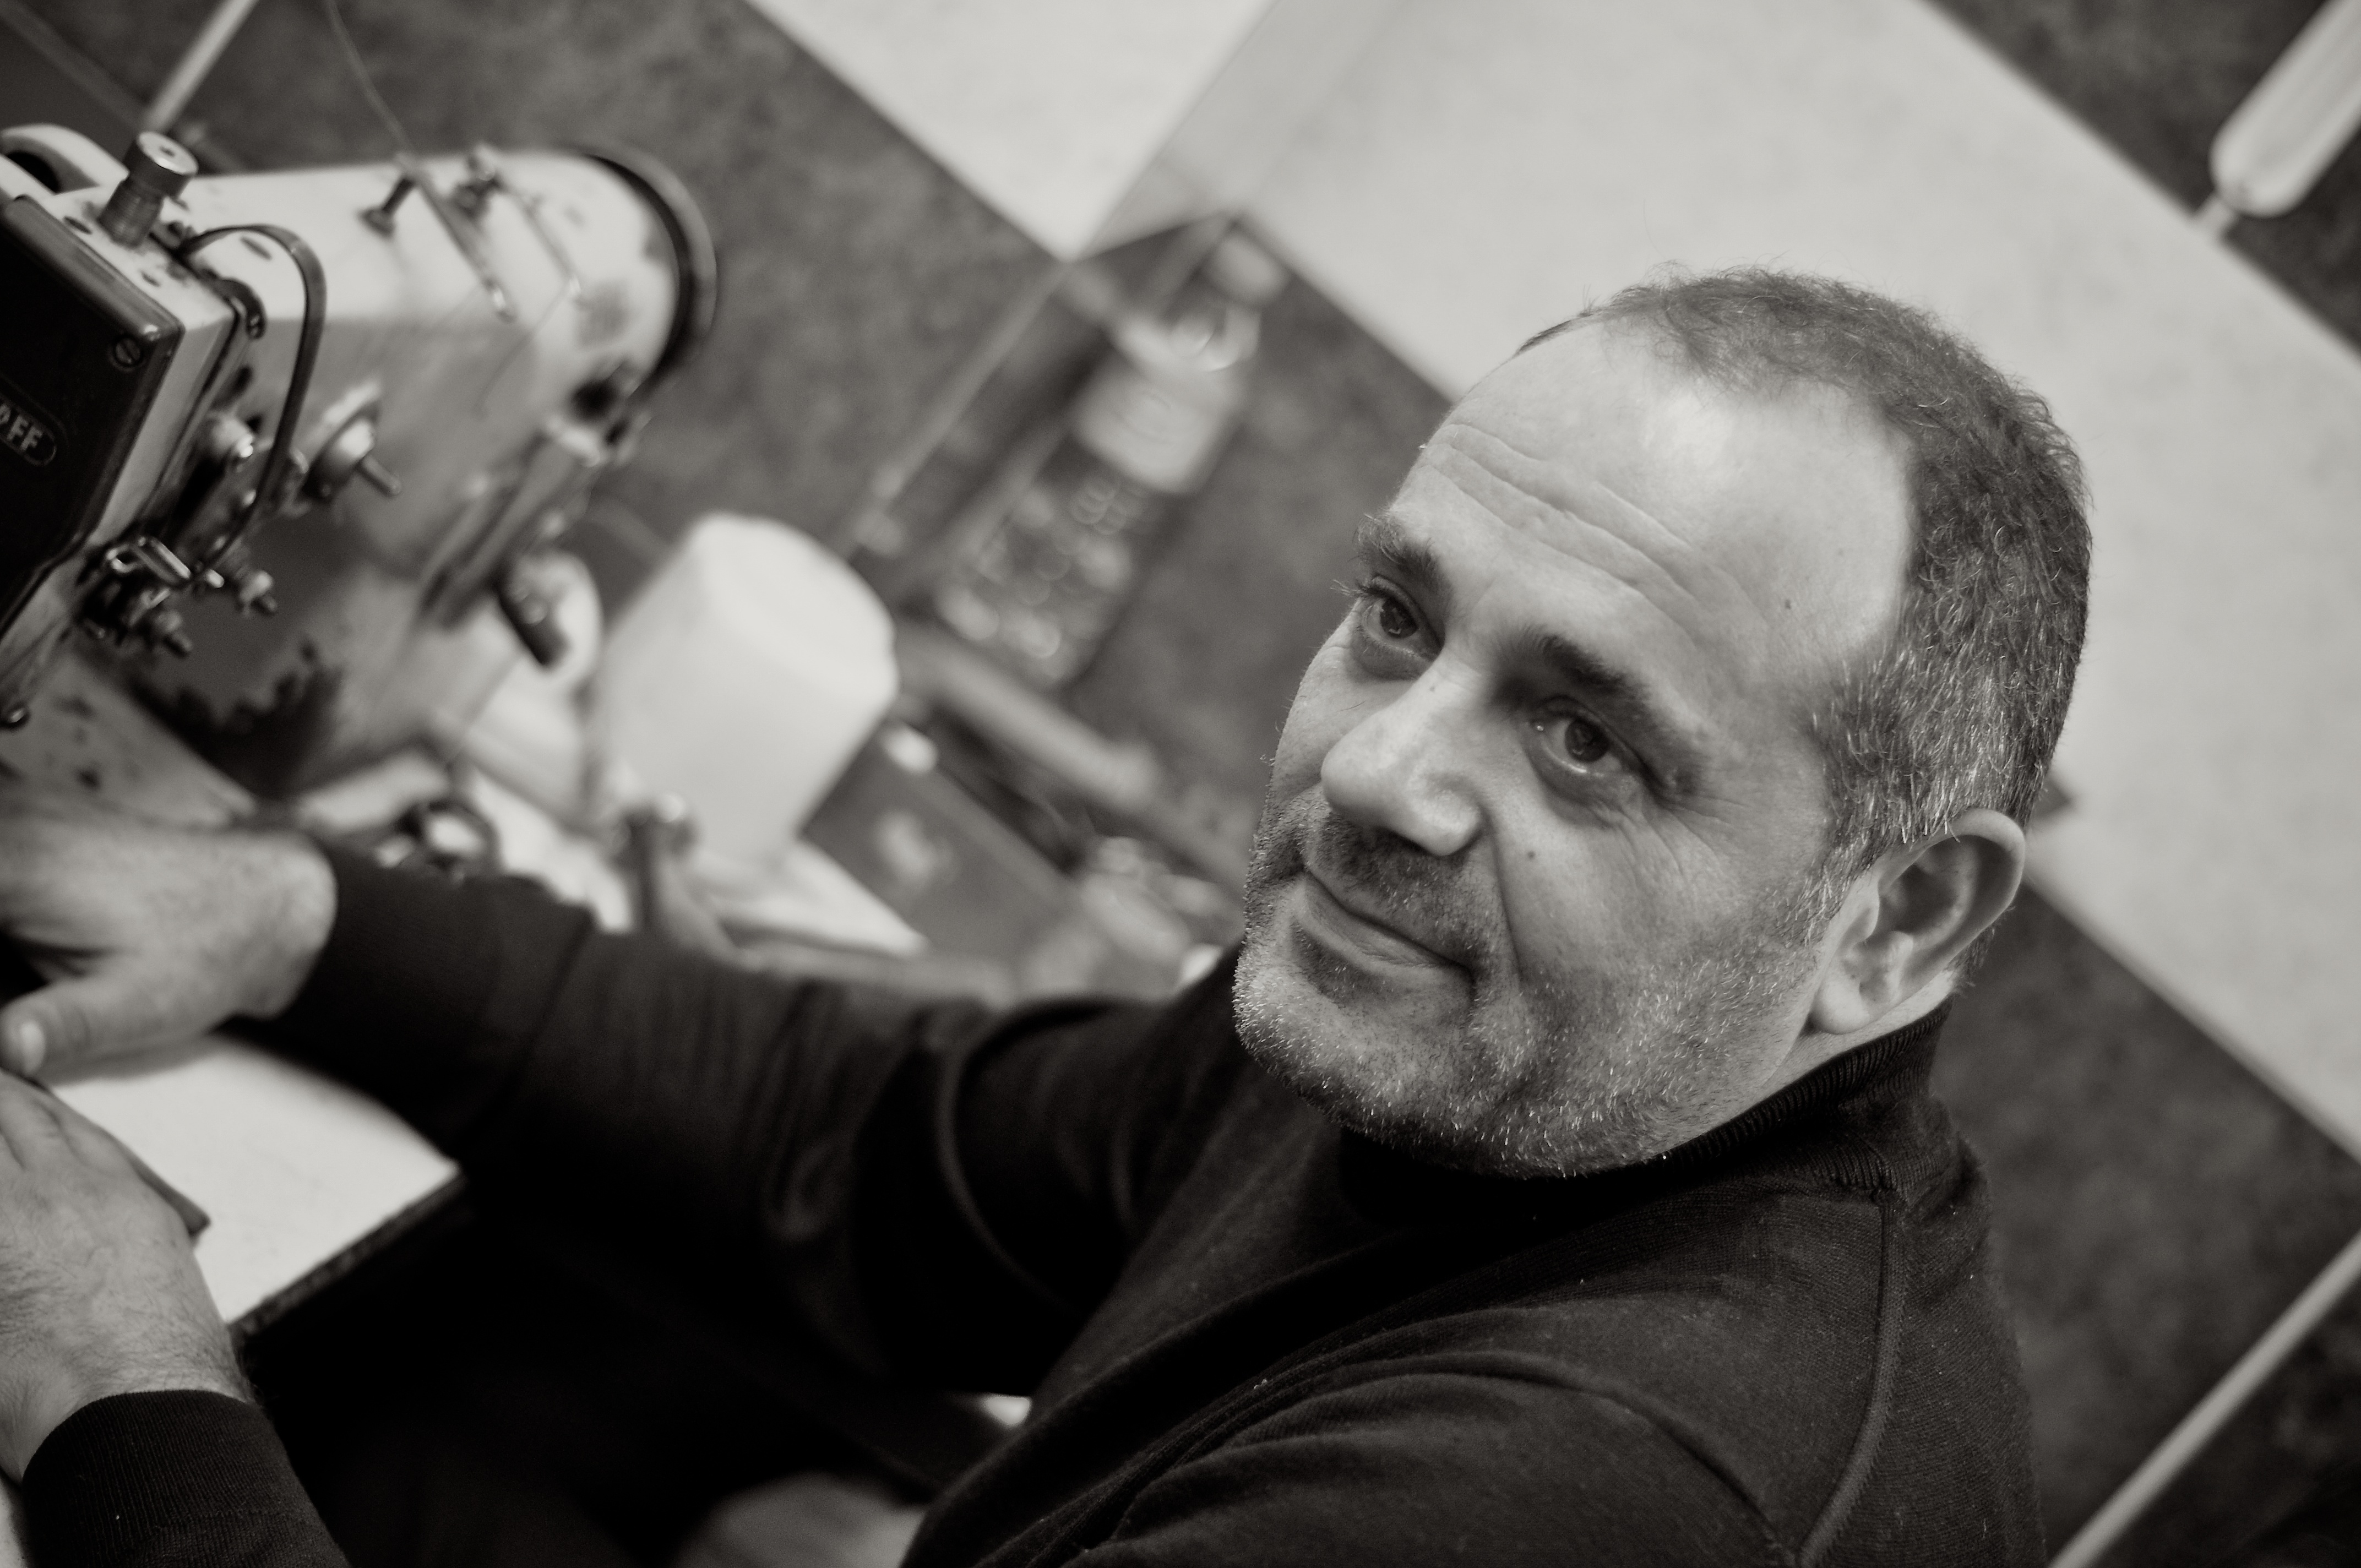
man, person, black and white, people, white, street, photography, ebook, portrait, training, black, monochrome, streetphotography, flickr, thomas, video, olympus, photograph, omd, fuji, leica, monochrom, leuthard, hcb, thomasleuthard, streettogs, monochrome photography